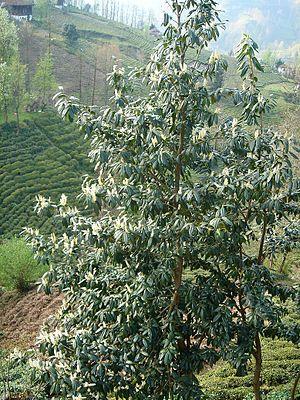
Le Laurier-cerise, parfois appelé laurier de Trébizonde, laurier-amande ou laurier-palme, est une espèce de plantes de la famille des Rosaceae. C'est un arbuste fréquemment planté en haies, appréciant les climats doux. Cette espèce est considérée comme envahissante en Europe occidentale et en Amérique du Nord.
Le Laurier-cerise, parfois appelé laurier de Trébizonde, laurier-amande ou laurier-palme, est une espèce de plantes de la famille des Rosaceae. C'est un arbuste fréquemment planté en haies, appréciant les climats doux. Cette espèce est considérée comme envahissante en Europe occidentale et en Amérique du Nord.